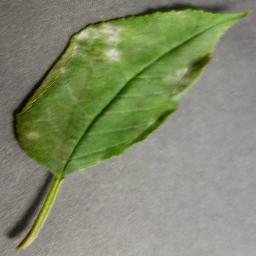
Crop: cherry
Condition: (including_sour)_powdery_mildew